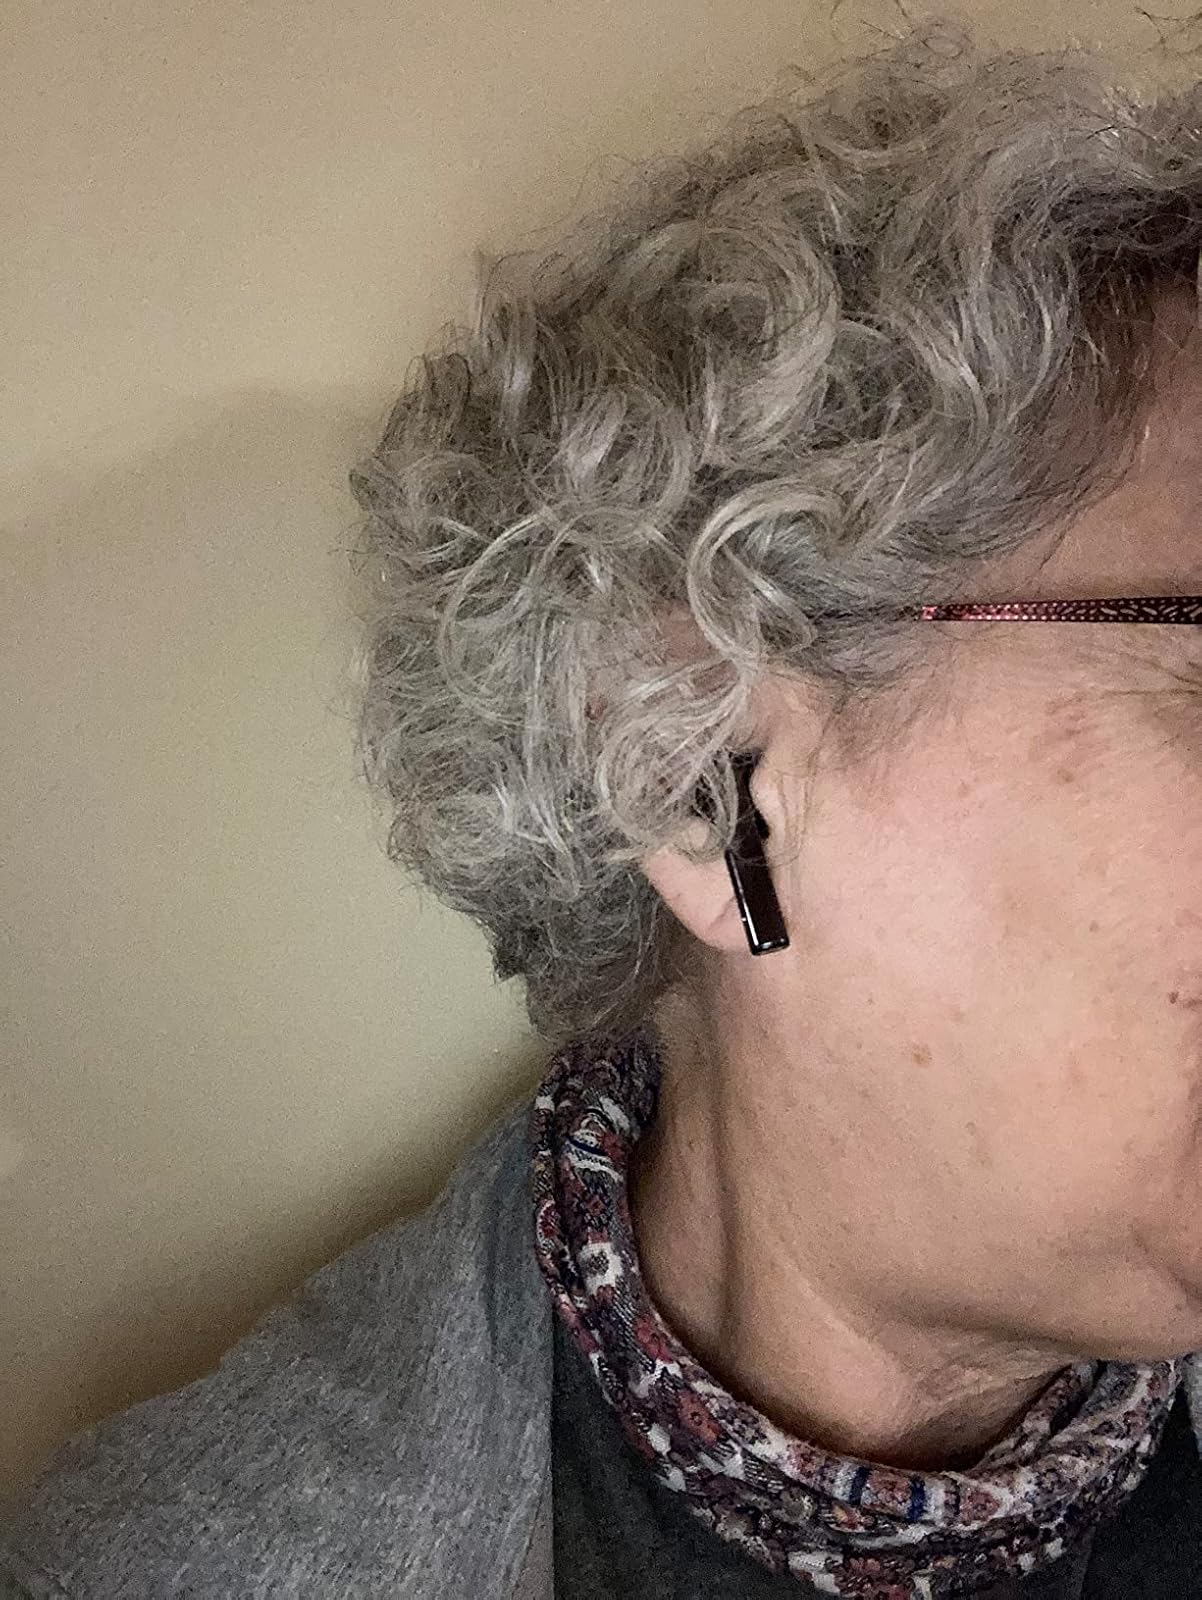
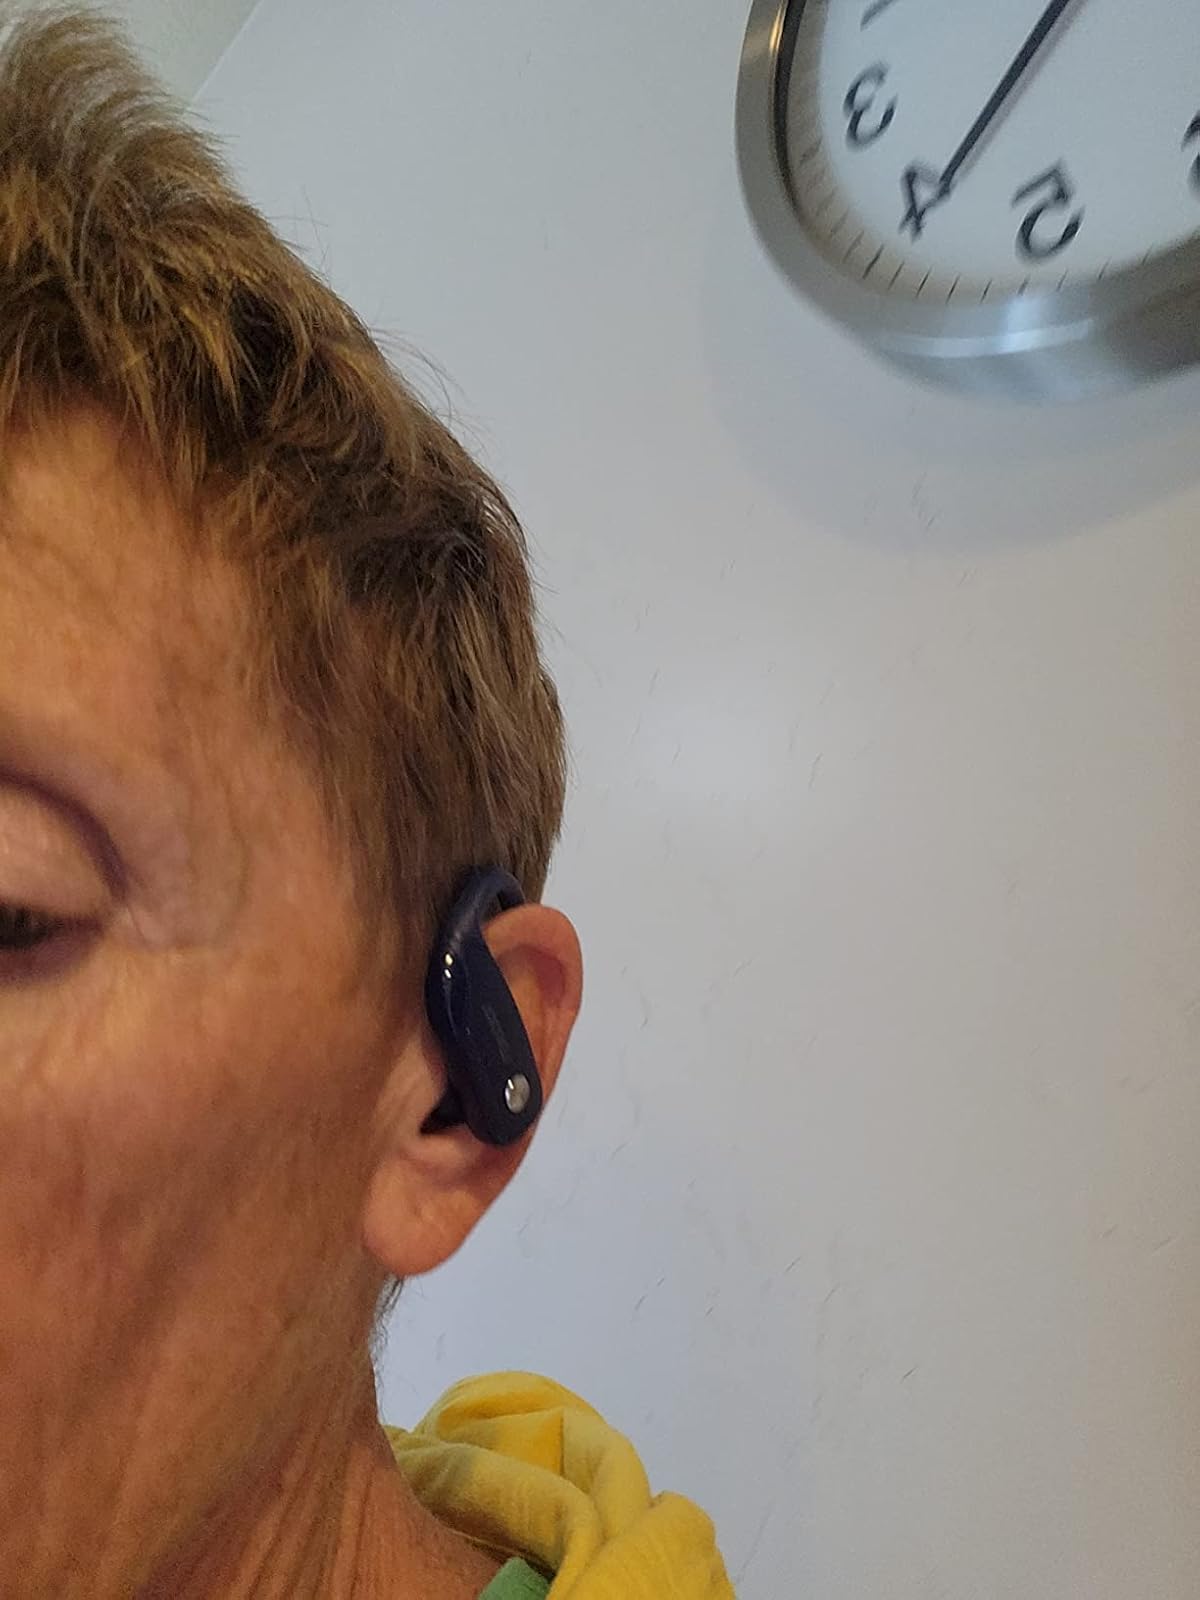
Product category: earbuds
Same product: no